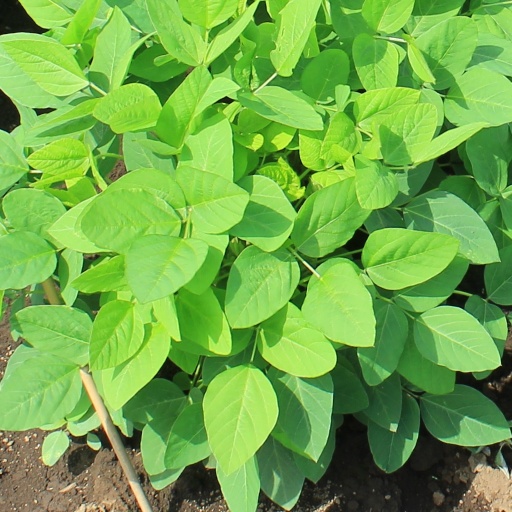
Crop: soybean